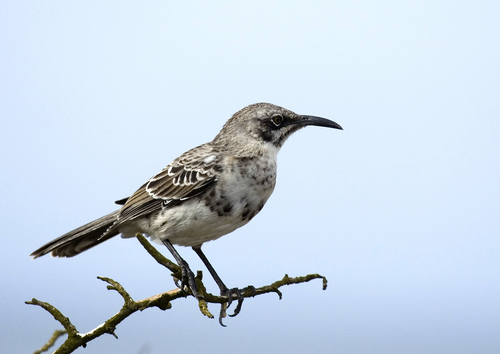
this small bird with complex pattern of blacks, browns, and whites, features a long black beak that is curved downwards.
this bird has a long curved bill, a black cheek patch, and a white throat.
the bird has a white abdomen and breast but with brown and black patches all the way until its covert and retrices.
this bird is white and brown in color with a curved beak, and brown eye rings.
this bird has layered wings that have a striped pattern as well as a long, thin curved beak
this bird has wings that are white and black with a long beak
this brown and white speckled bird has a long curved but pointed beak.
a small spotted colored bird grays and white in color.
a black and white bird with a long black pointed beak.
this bird has wings that are black and has a white belly
Species: Mockingbird